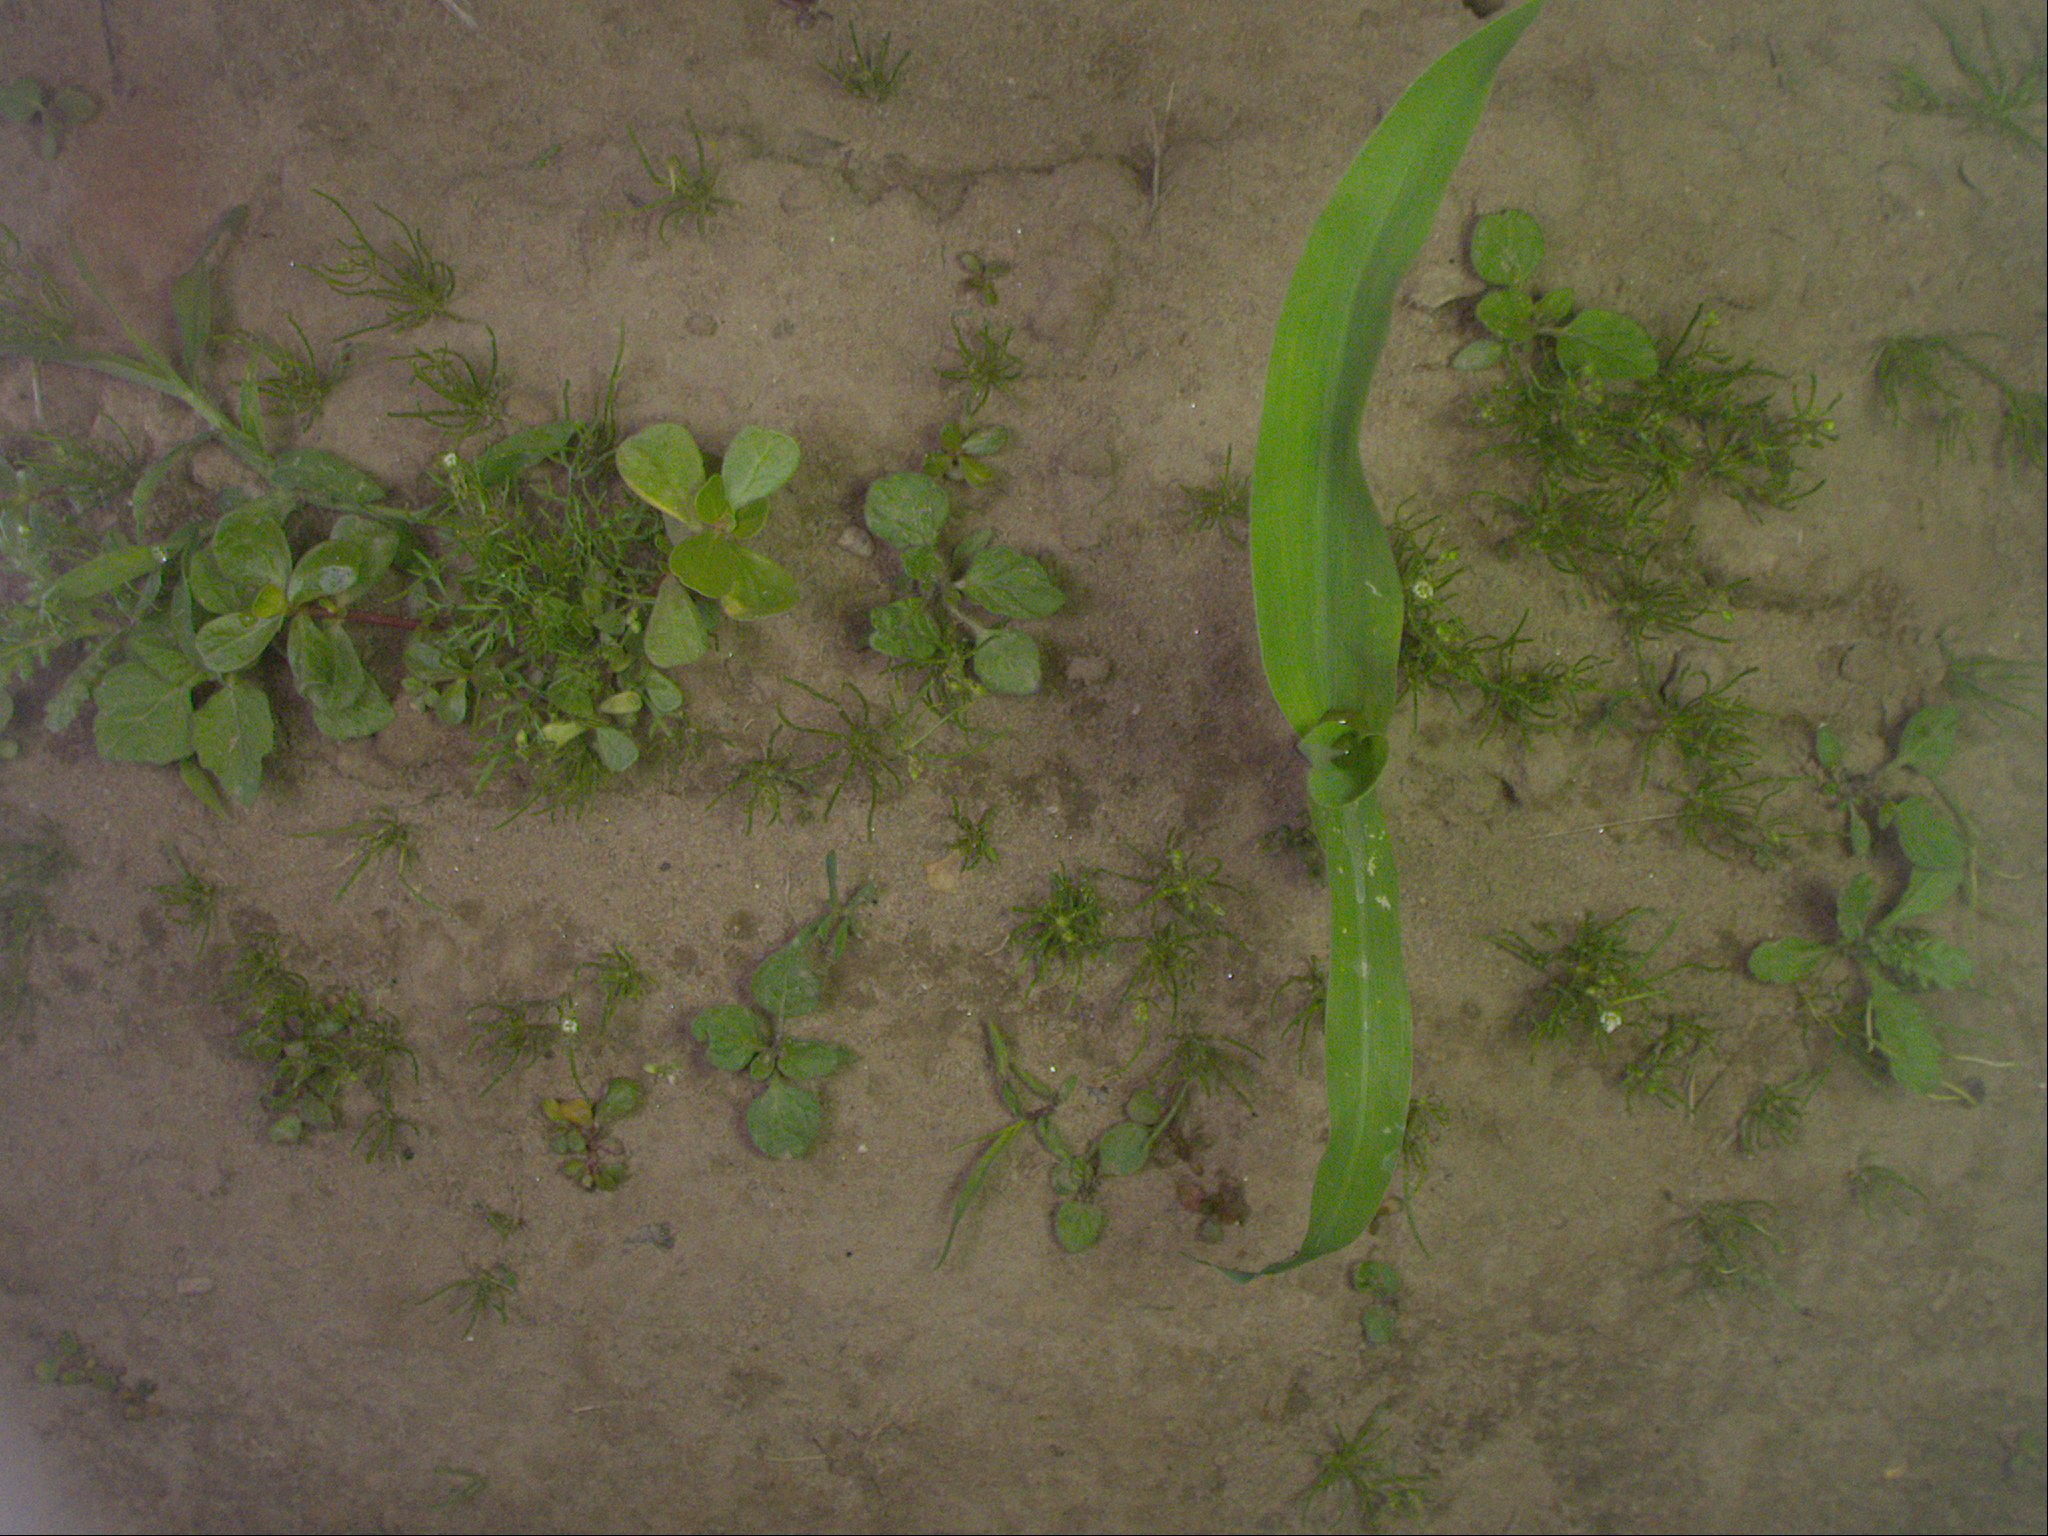
Crop: maize
Objects: maize, stem_maize